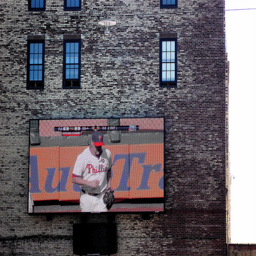
A big screen TV mounted to the side of a building.
A monitor broadcasting a game at the side of a building.
A huge screen television on the side of a building showing baseball
a jumbotron screen showing a baseball player by a sign
a brick building and a sign with a baseball player on it